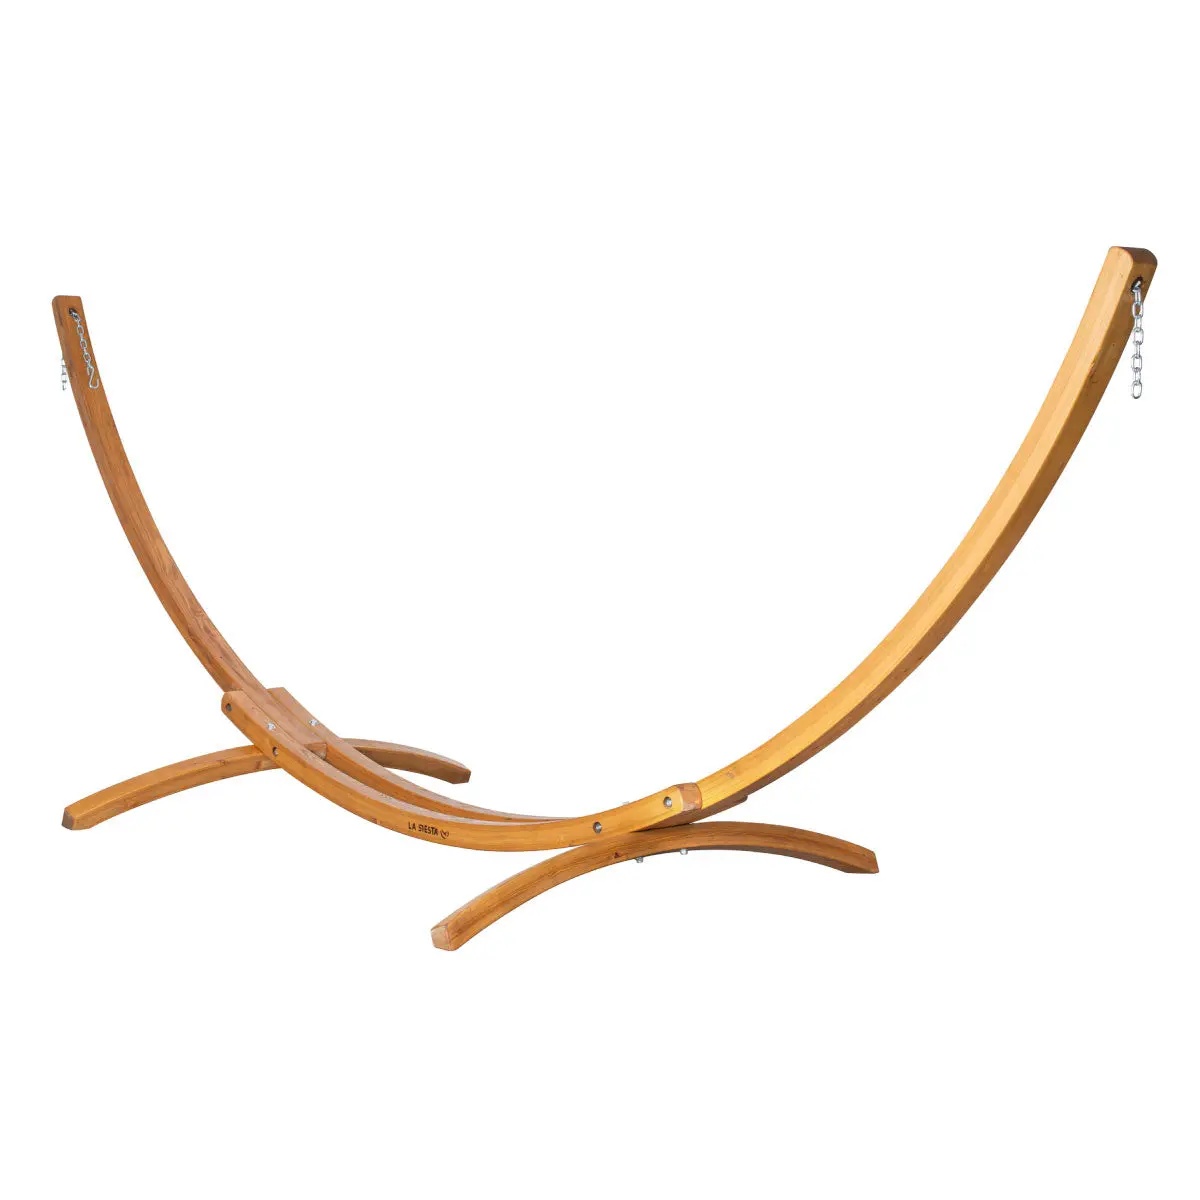
LA SIESTA Maera Nature Wooden Stand for Kingsize Hammock (Size XL - 420 cm)
The beauty of design meets the beauty of nature: With this Maera hammock stand, you create the perfect scene for the most precious moments in the garden. High-quality hammock frame: suitable for hammocks with a total length of up to 400 cm. Features: Stylish wooden stand Suitable for LA SIESTA kingsize hammocks The FSC™-certified wood is optimally suited for outdoor use thanks to its high-pressure layer bonding and waterproofing. Siberian larch wood is particularly robust and thus ideal for use in the garden or other outdoor areas. Patented Mounting System: With our patented QuickExtend system, the hammock can be easily adjusted to the optimal length and height in a matter of seconds. For outdoor use: Thanks to a high-pressure lamination process and a special waterproofing method, this stand can be left outside throughout the whole hammock season. Thanks to the patented QuickExtend system, adapting the tautness of your hammock is a matter of seconds High-quality hammock frame: suitable for hammocks with a total length of up to 400 cm Carrying capacity: 200 kg Shop our hammocks here: Classic hammocks Material: Eucalyptus (FSC™ Certified) | Fittings: Stainless steel Size: 420 x 148 x 135 cm Surface space required: 135 x 175 cm Warranty: All LA SIESTA's products are subject to the standard factory guarantee period of 12 months. If your complaint is justified, we are happy to help you. We will repair it, replace it or give you a new replacement part, whatever is necessary. Just make sure you still have the original invoice as proof of purchase. Please note we cannot replace, repair or reimburse in cases of incorrect maintenance or wear and fading due to intensive outdoor use, such as products being left permanently in the summer sun. Even outdoor products should be covered and protected from the blazing Middle East sun, when not in use.
Brand: LA SIESTA
Category: Home & Garden > Lawn & Garden > Outdoor Living > Hammock Parts & Accessories > Hammock Parts